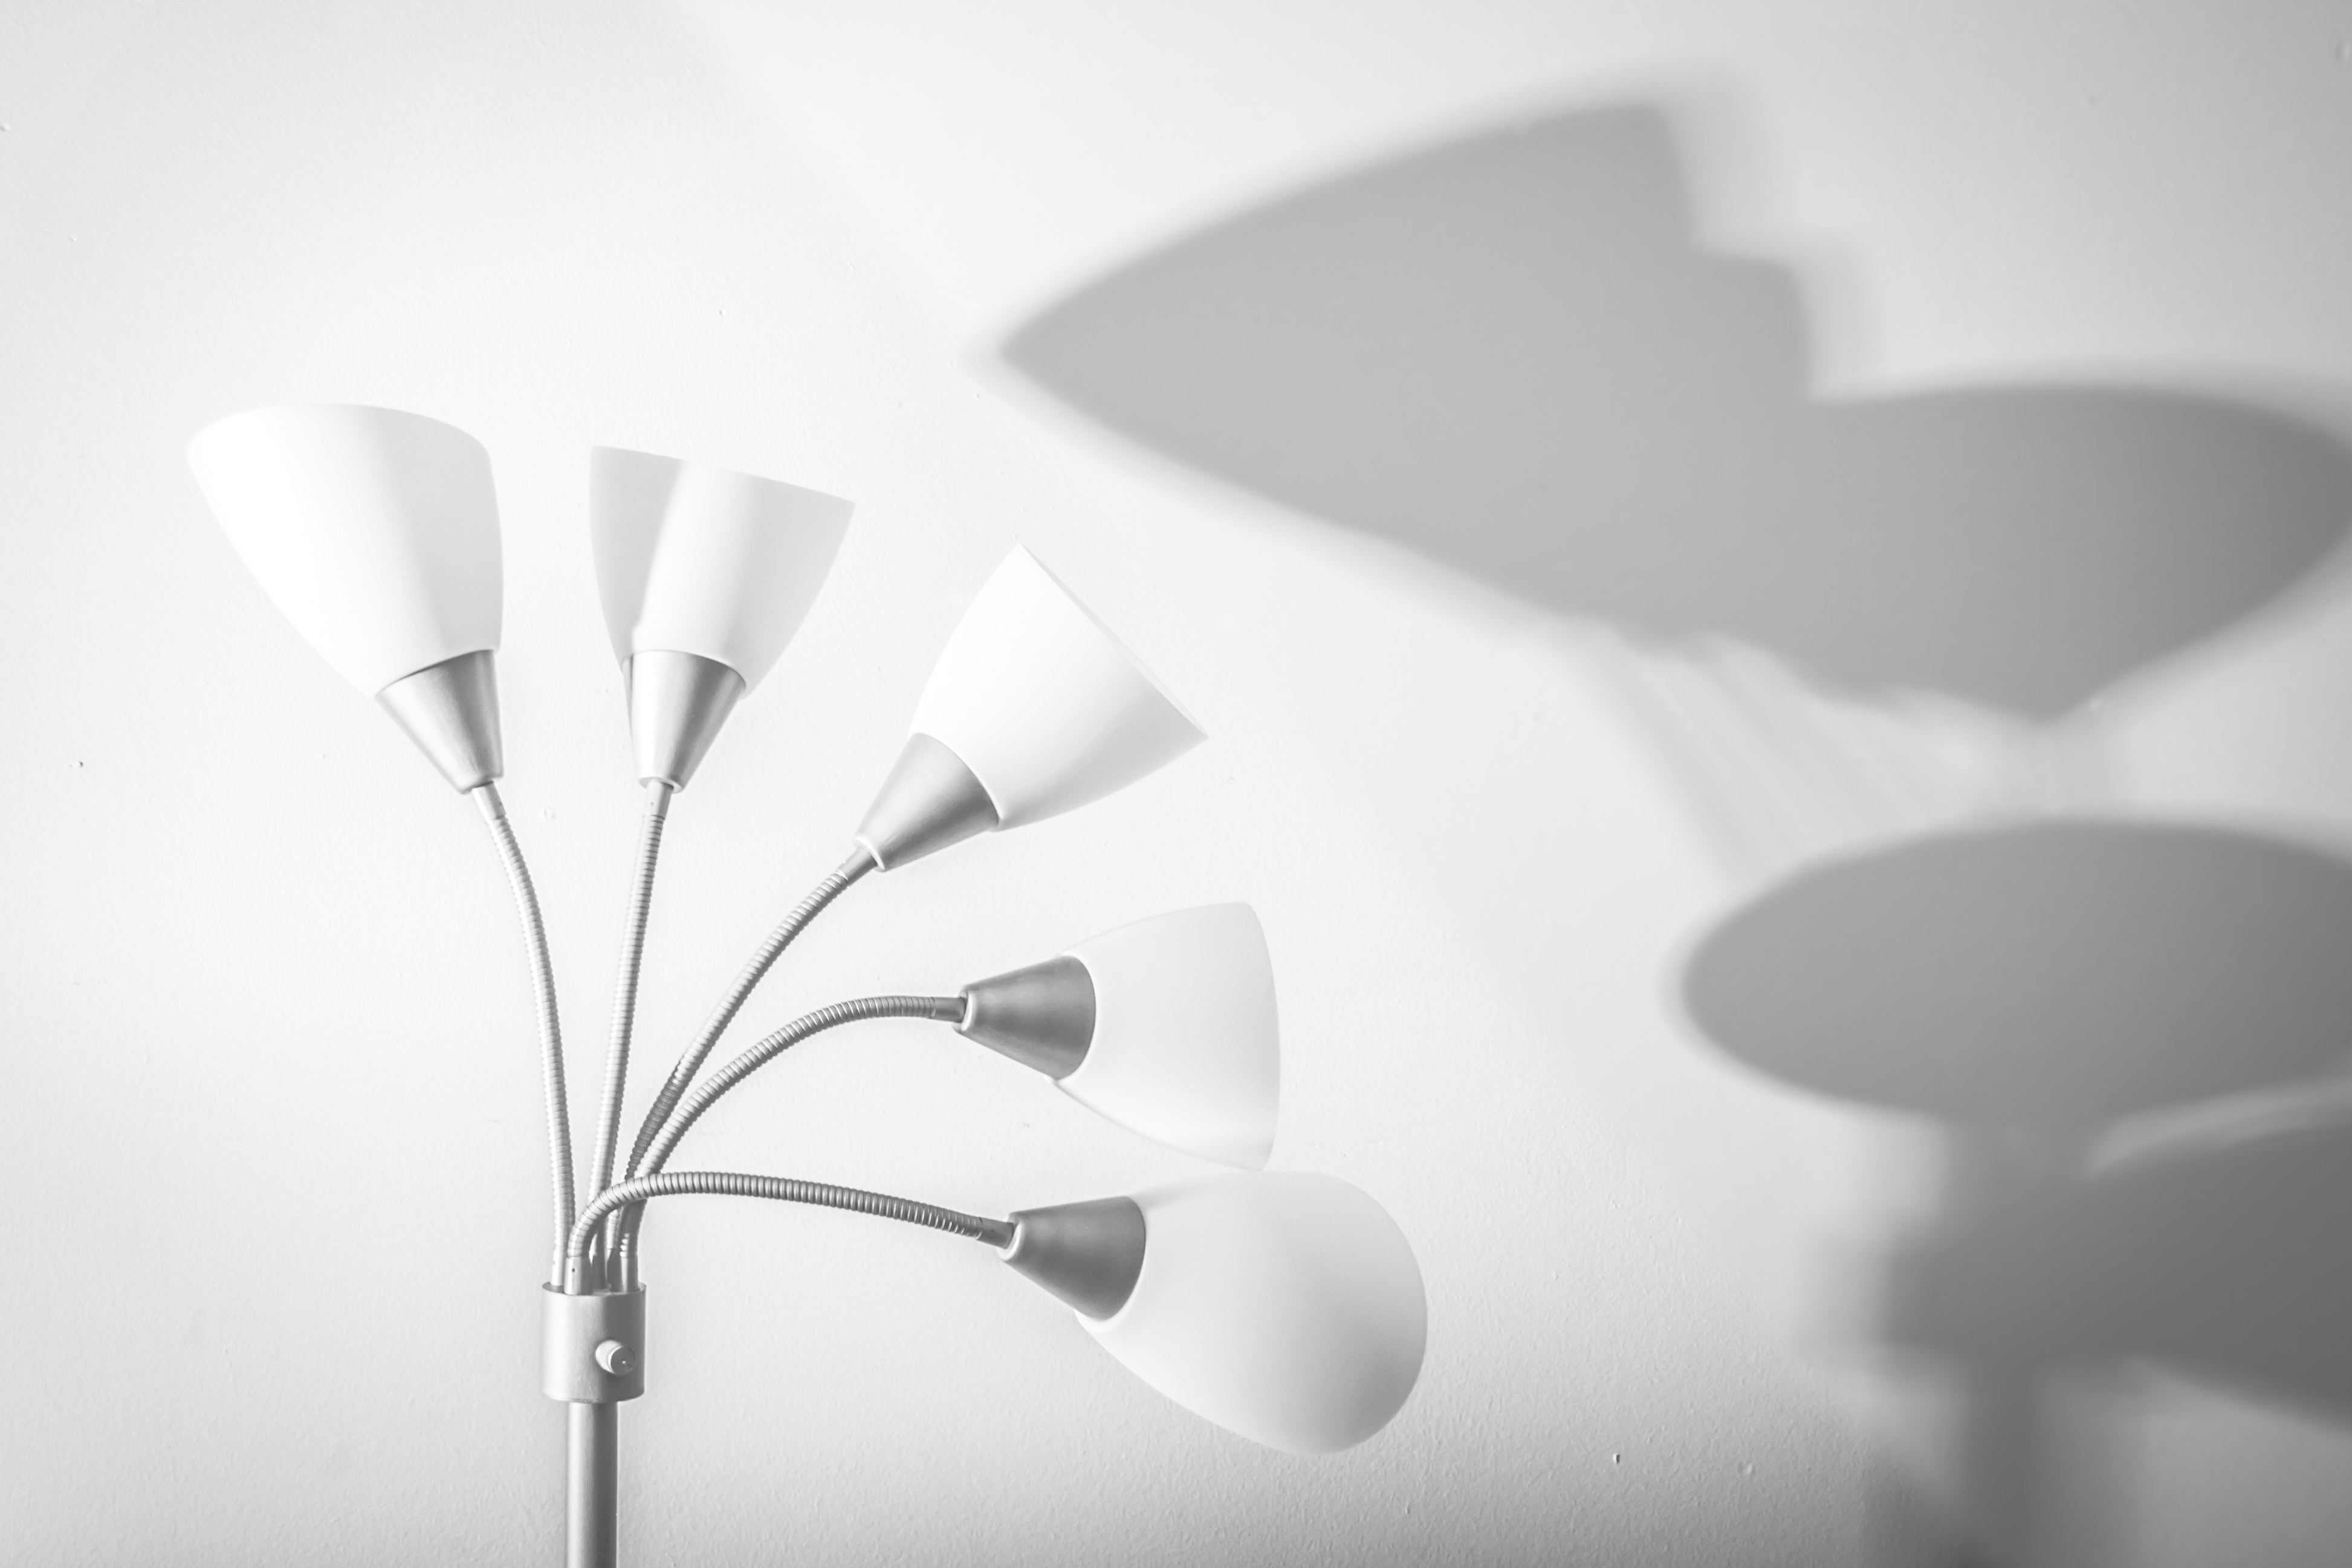
white, still life photography, ceiling, black and white, design, Material property, monochrome, photography, cloud, plant, style